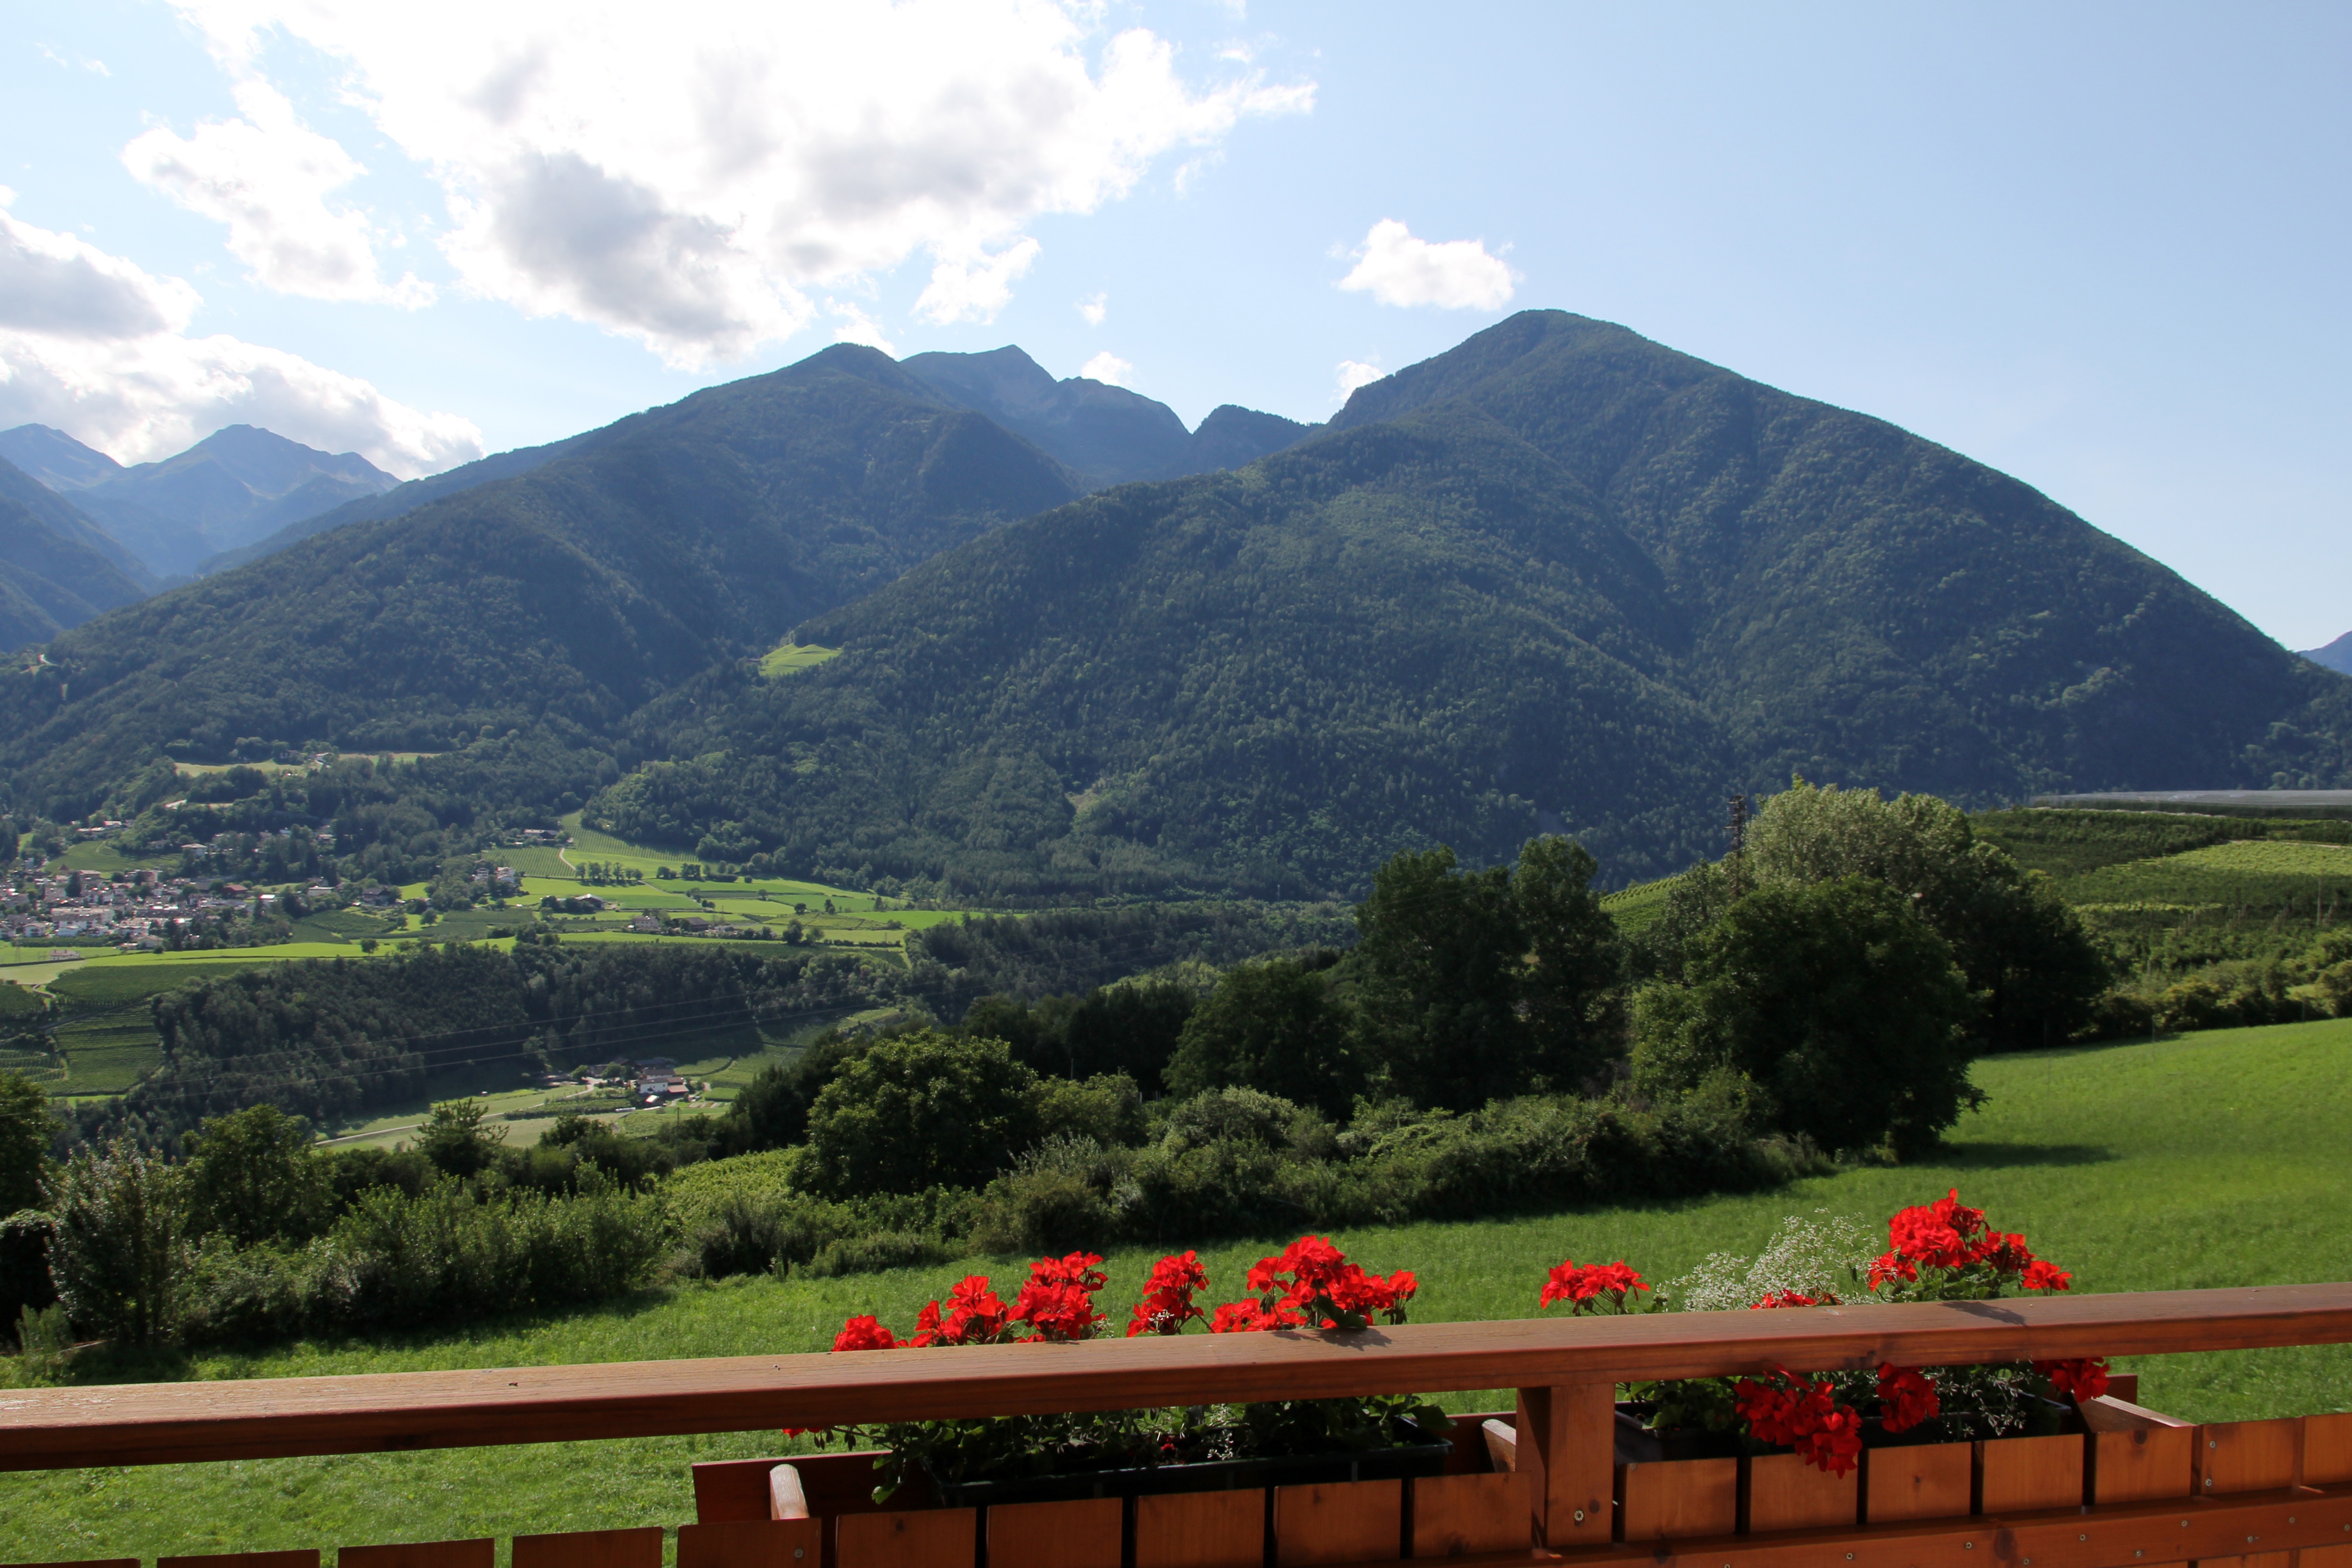
landscape, nature, mountain, field, farm, hill, flower, valley, mountain range, village, italy, alpine, agriculture, tourism, highland, road trip, mountains, alps, plateau, alm, tyrol, rural area, landform, geographical feature, mountainous landforms